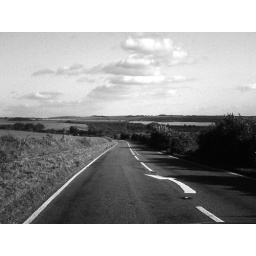
A country road in black and white